Traci Stumpf

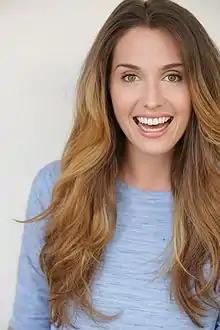
Traci Stumpf in 2014

Traci Stumpf is an American TV host, Stand up comedian and actress.